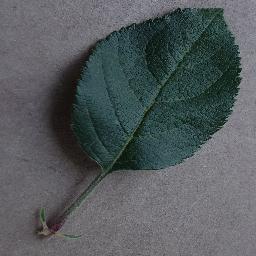
Label: Apple___healthy